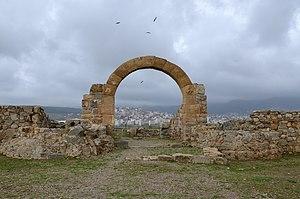
Tamuda est une cité antique de Maurétanie, puis de Maurétanie tingitane. Le site archéologique de Tamuda se situe dans le Nord du Maroc, dans la banlieue de Tétouan, sur la rive droite du fleuve Martil.